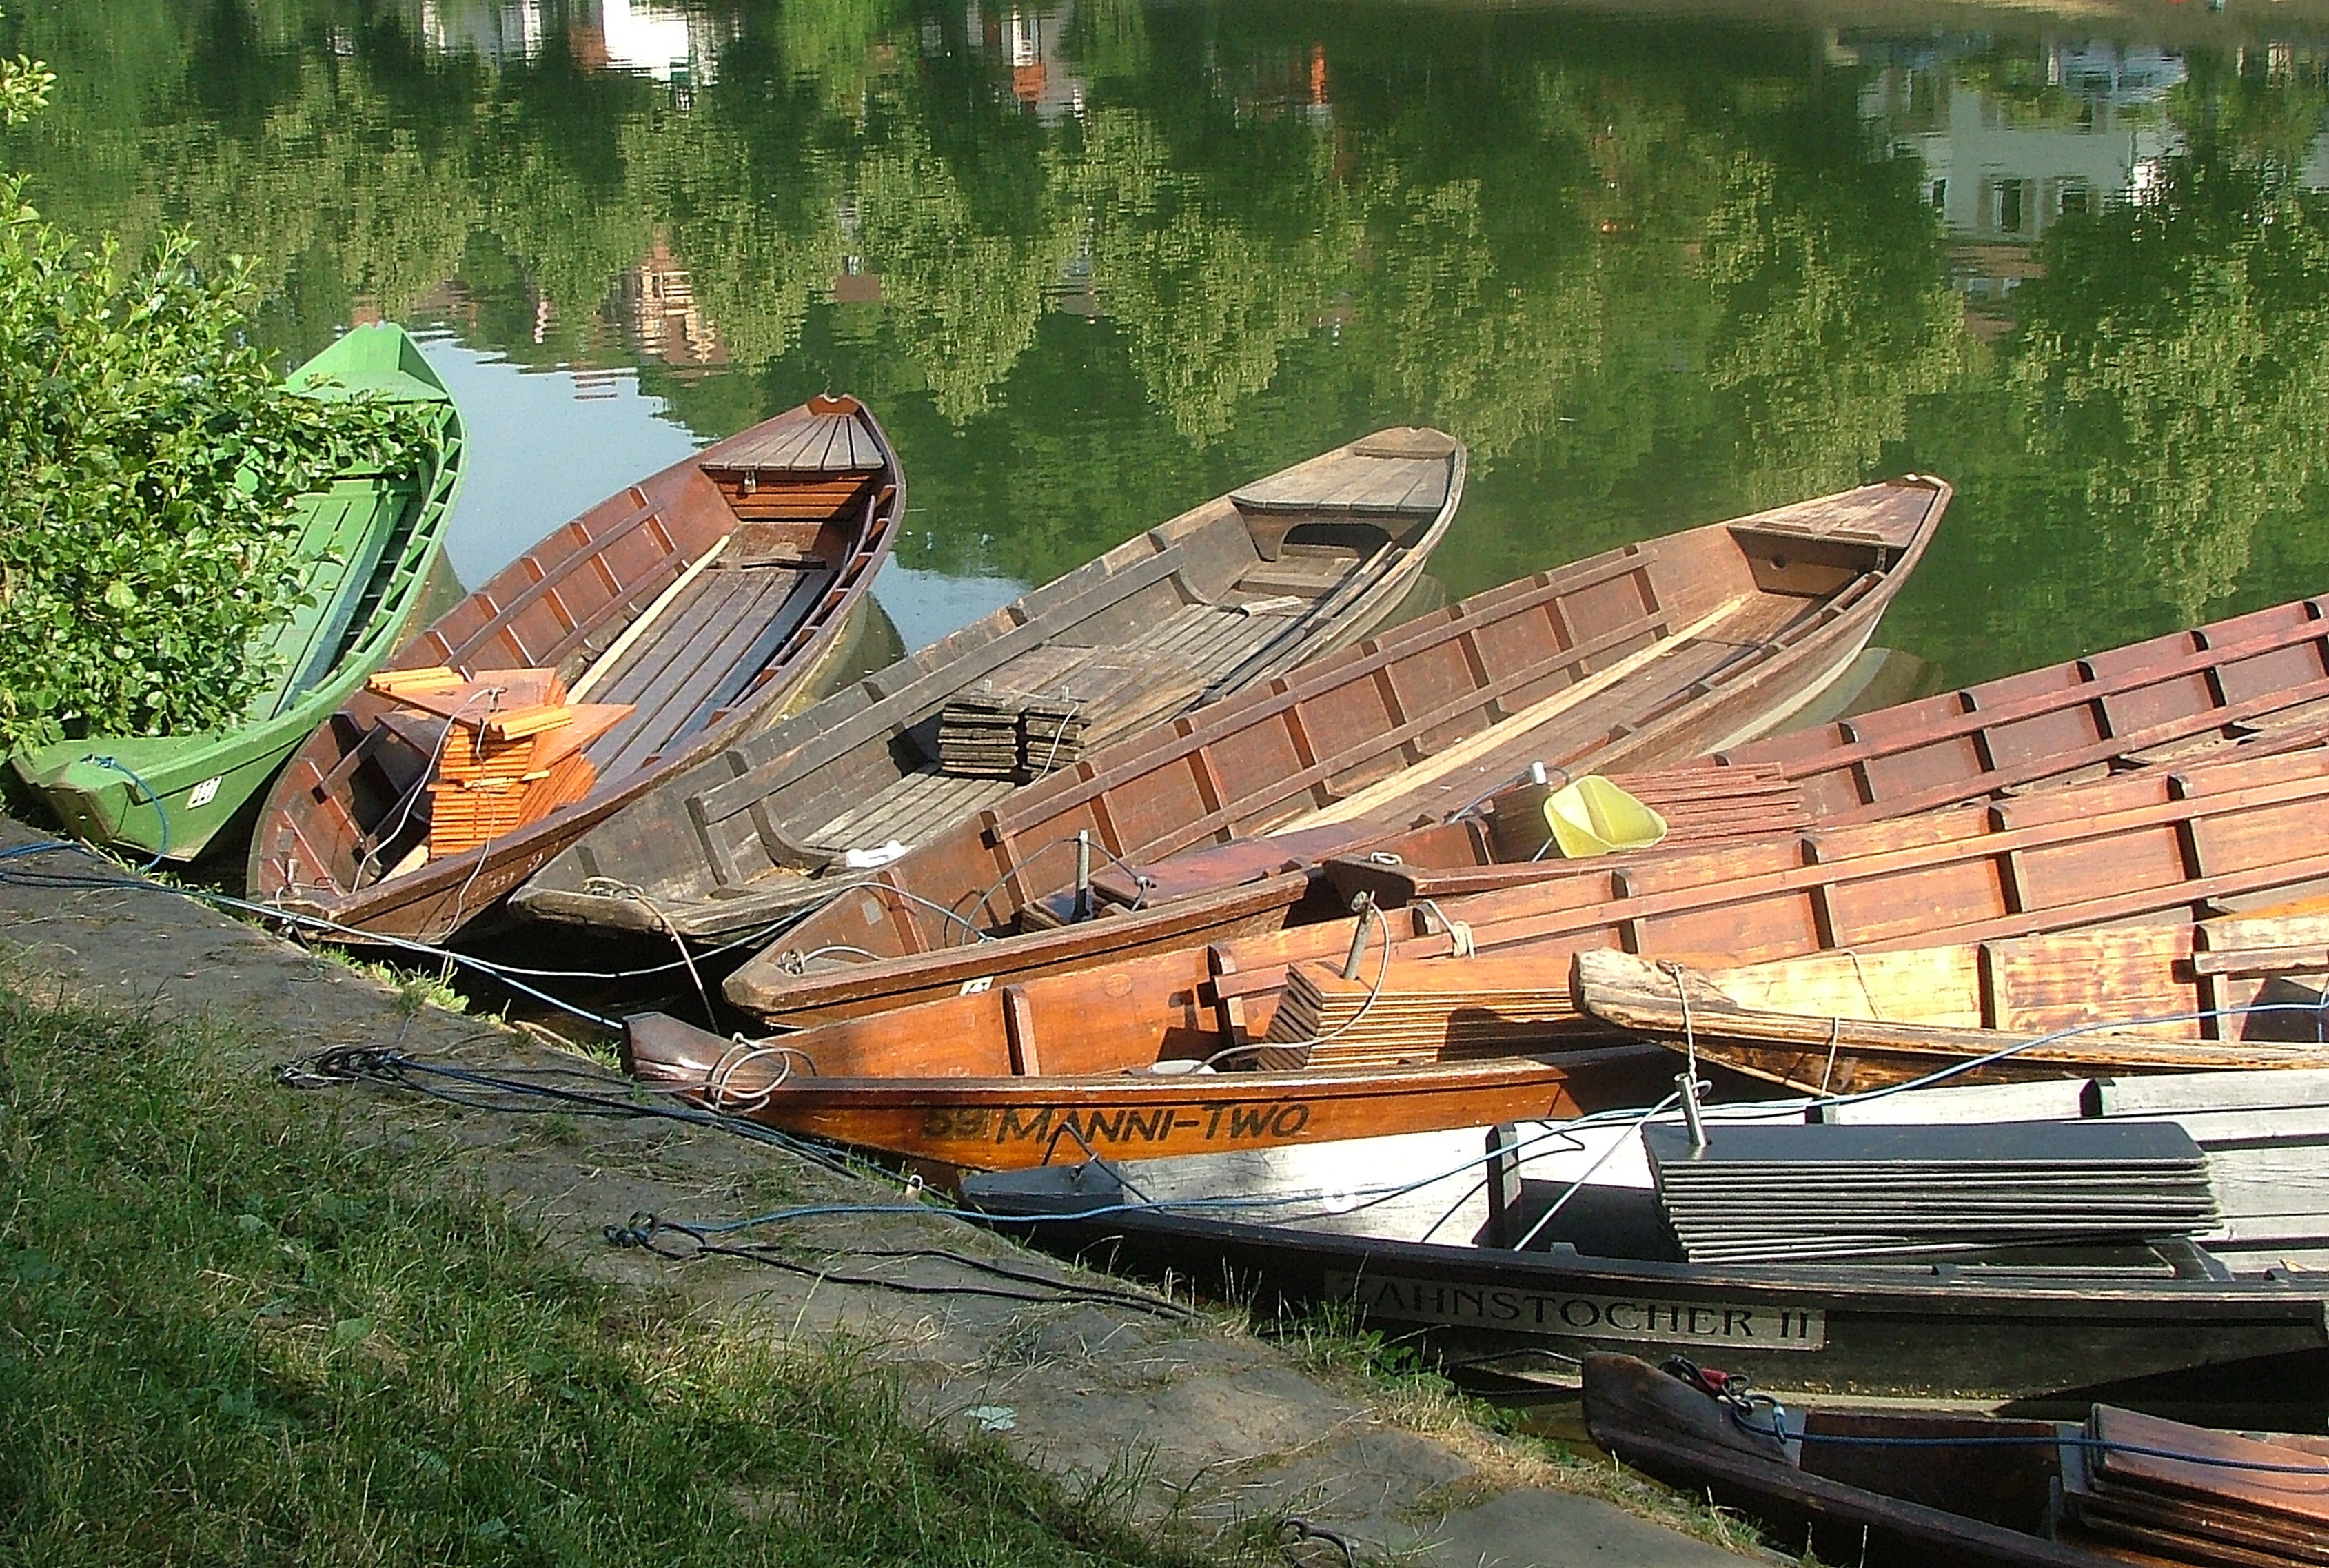
water, wood, track, boat, river, transport, vehicle, jetty, waterway, boats, watercraft, watercraft rowing, poke kahn